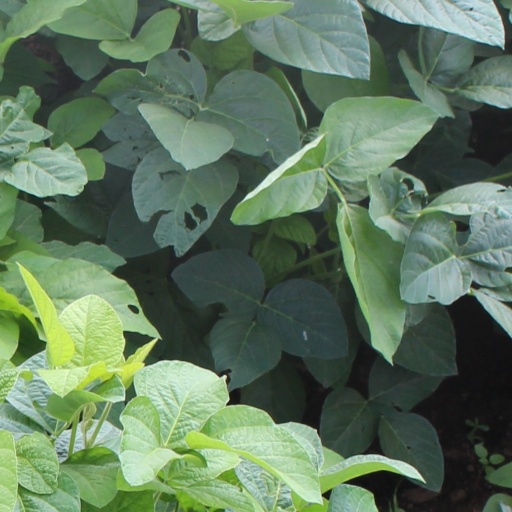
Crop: soybean